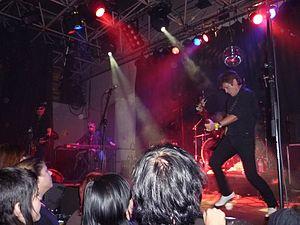
The Boys est un groupe de punk rock britannique, originaire de Londres, en Angleterre.